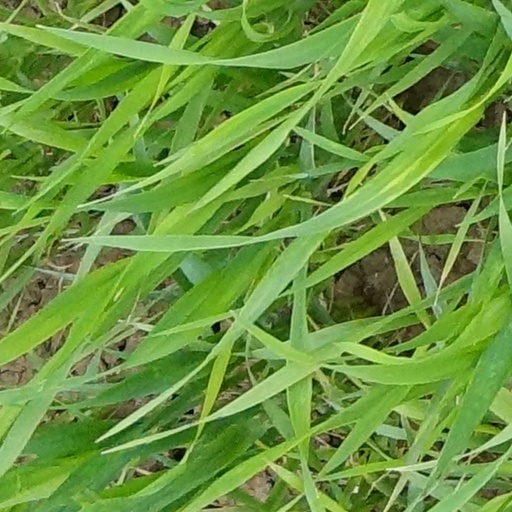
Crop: wheat